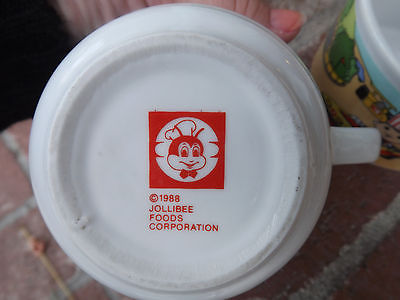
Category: mug